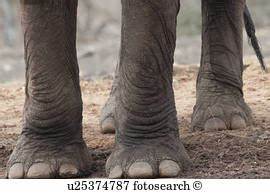
Label: elefante